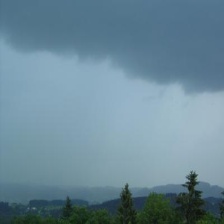
Cloud type: Nimbostratus